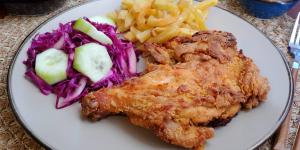
pollo broaster peruano